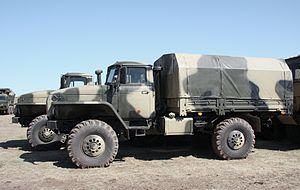
Ural-4320 est un camion militaire russe produit par Ural Automotive Plant depuis 1976. Il est le successeur de l'Ural-375 et est lui-même suivi par le Ural-5323.